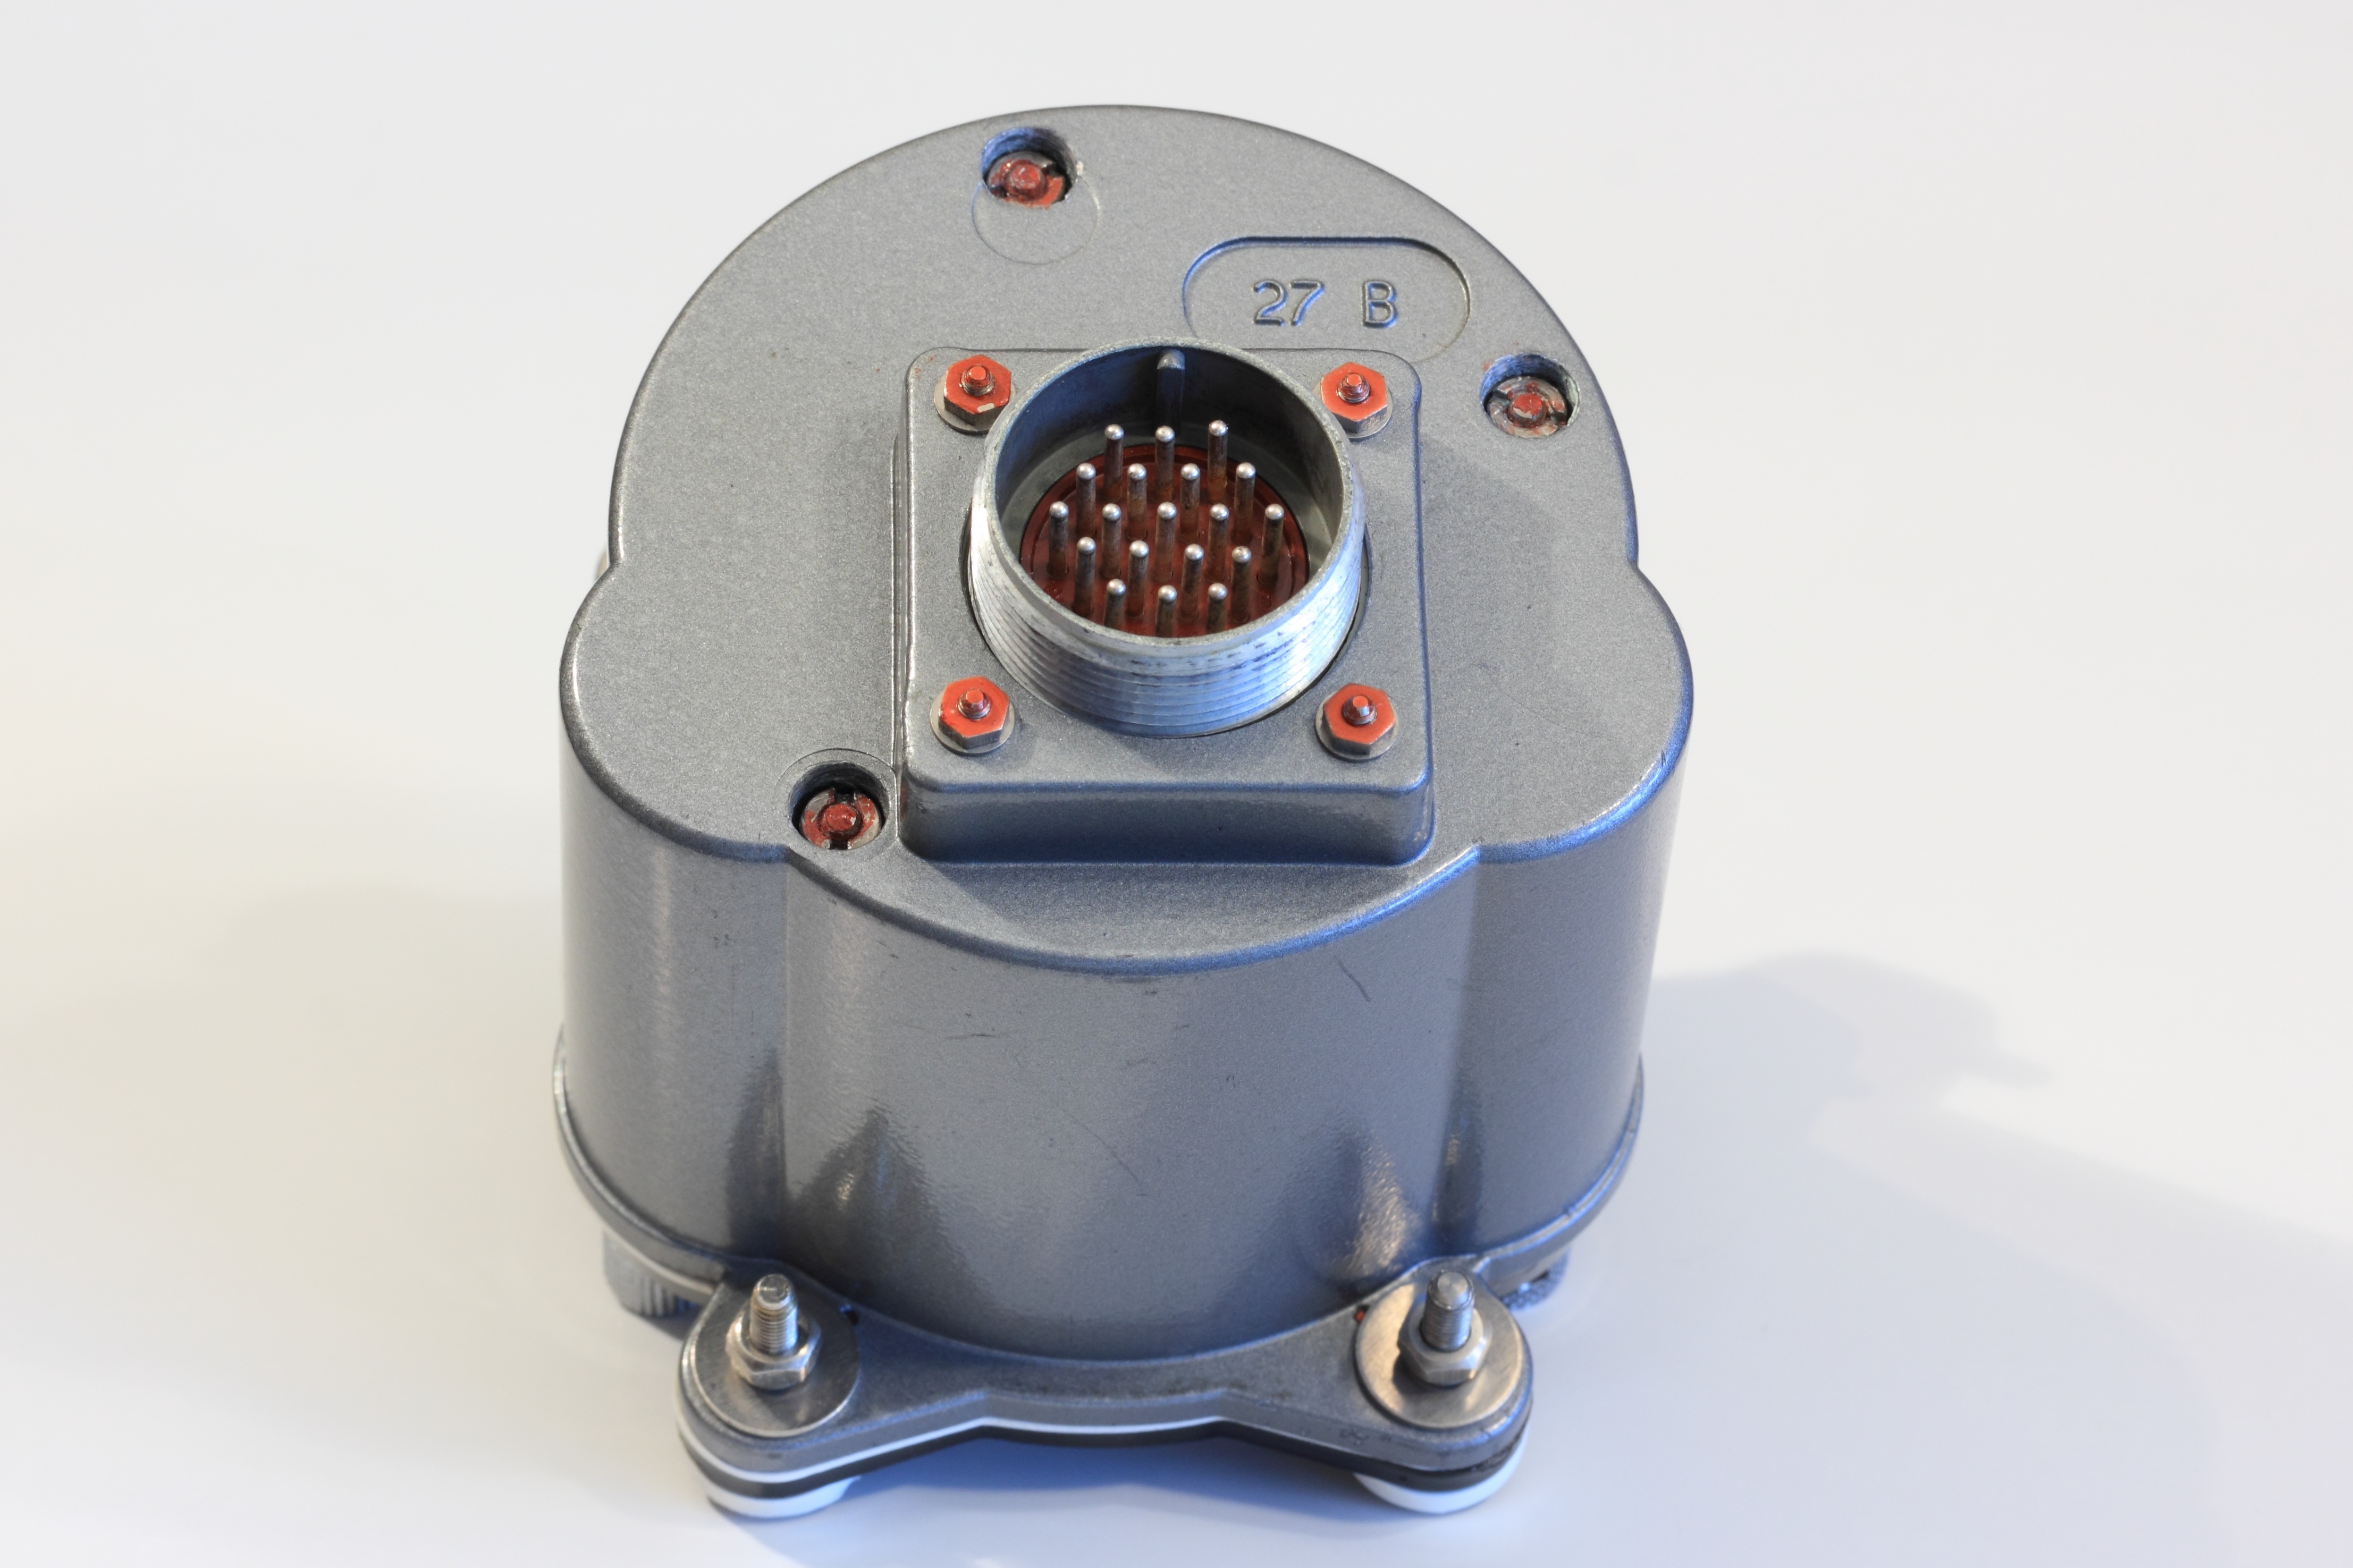
cold, technology, clock, hour, military, machine, product, timer, war, submarine, 24, soviet, doomsday